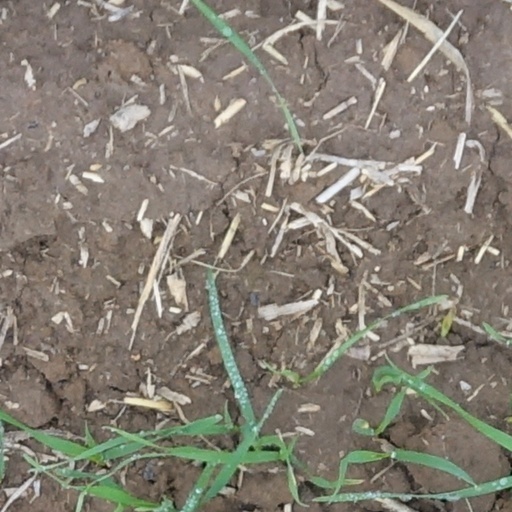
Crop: wheat